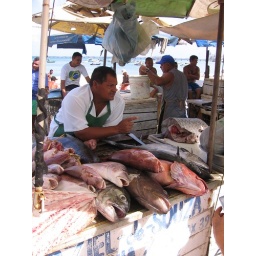
Big fish at the market stalls on the beach in Fortaleza.